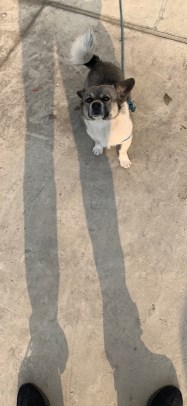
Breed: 3336-n000121-chinese_rural_dog